Christian Benítez

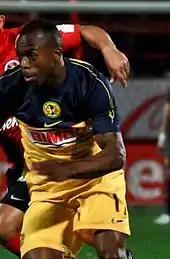
Benítez playing against Tijuana

Benitez signed to play for América on 22 May 2011. The transfer fee was reported to be of $10 million, which established a record for a club in Mexico. He scored a goal in his debut on 24 July in the 2–1 win against Querétaro. On 21 August, Benítez made his first hat trick with América against Atlas in a 5–2 win. In his first Súper Clásico, Benítez scored a header in a 3–1 loss to Chivas.